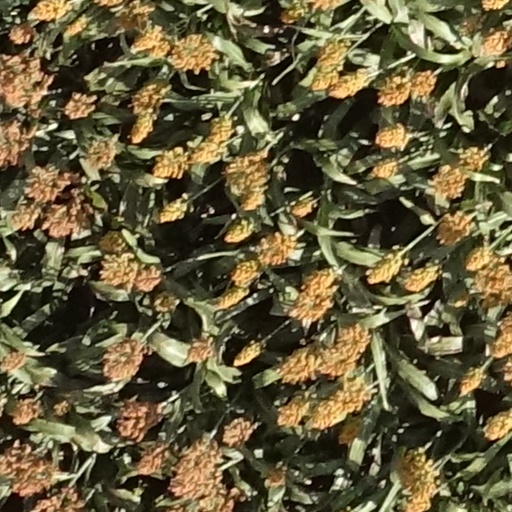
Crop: sorghum